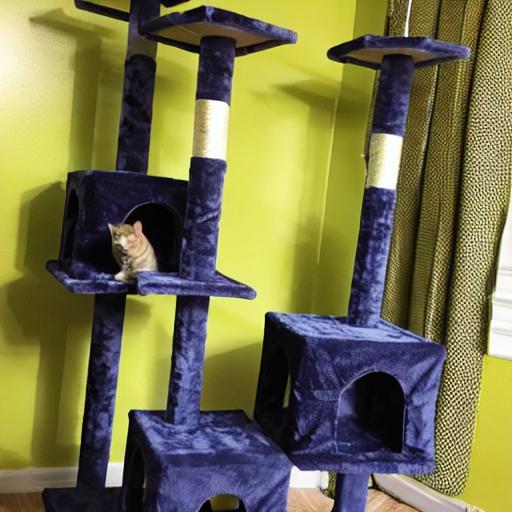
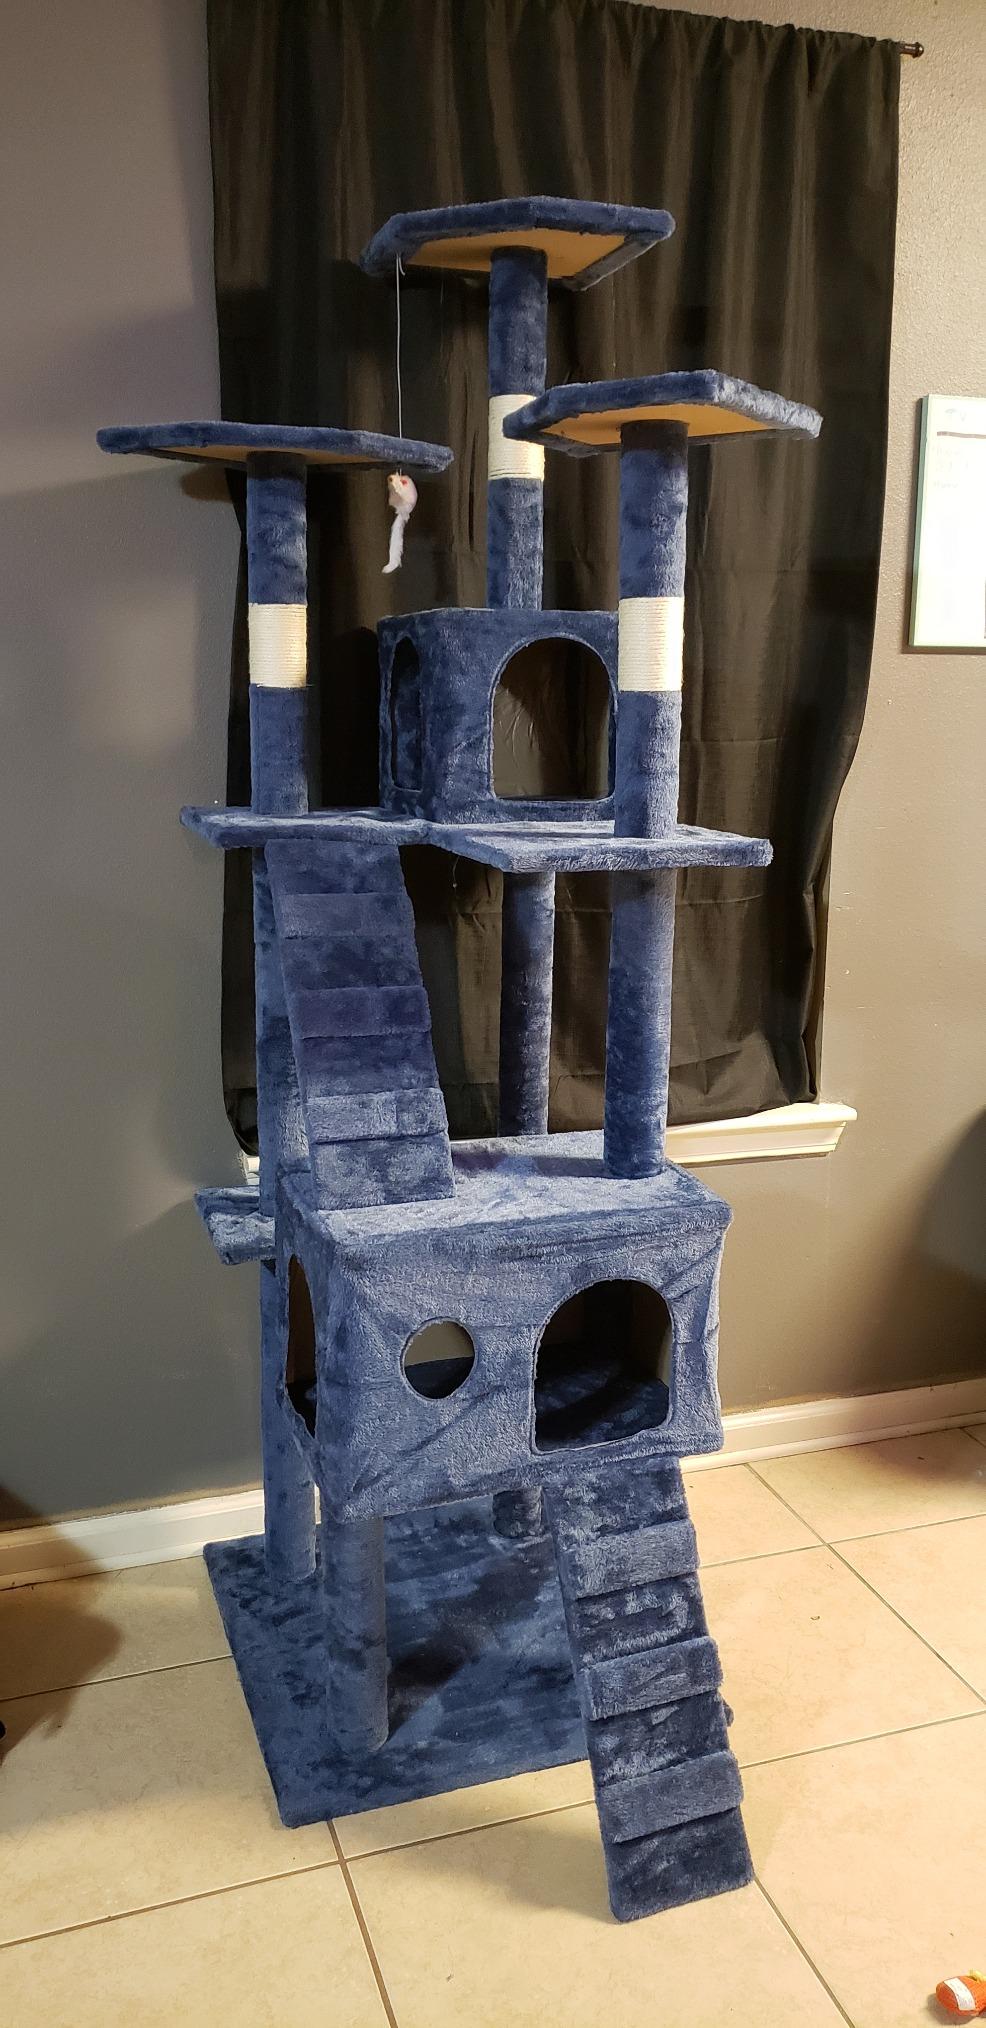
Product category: items_cat tree
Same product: no